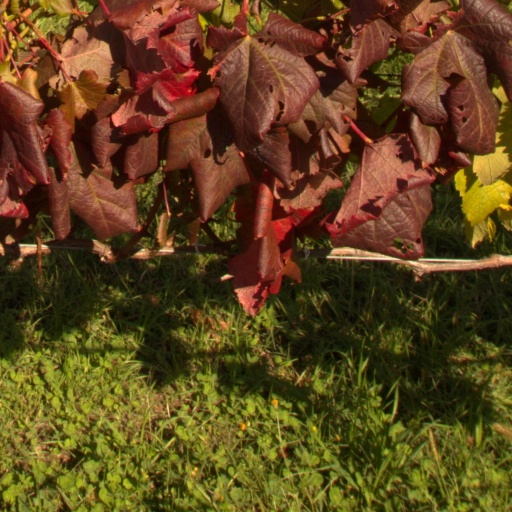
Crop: grape